Sacred Heart College (Adelaide)

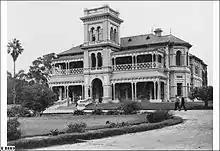
Paringa Hall, 1933

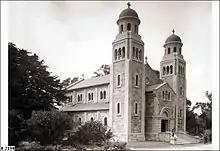
College chapel shortly after its completion, 1924

The college is situated on three grounds in the suburb of Somerton Park on Brighton Road, west of the Adelaide city centre.